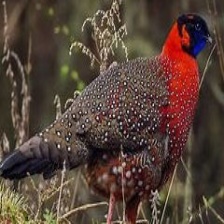
Species: SATYR TRAGOPAN
Scientific name: TRAGOPAN SATYRA